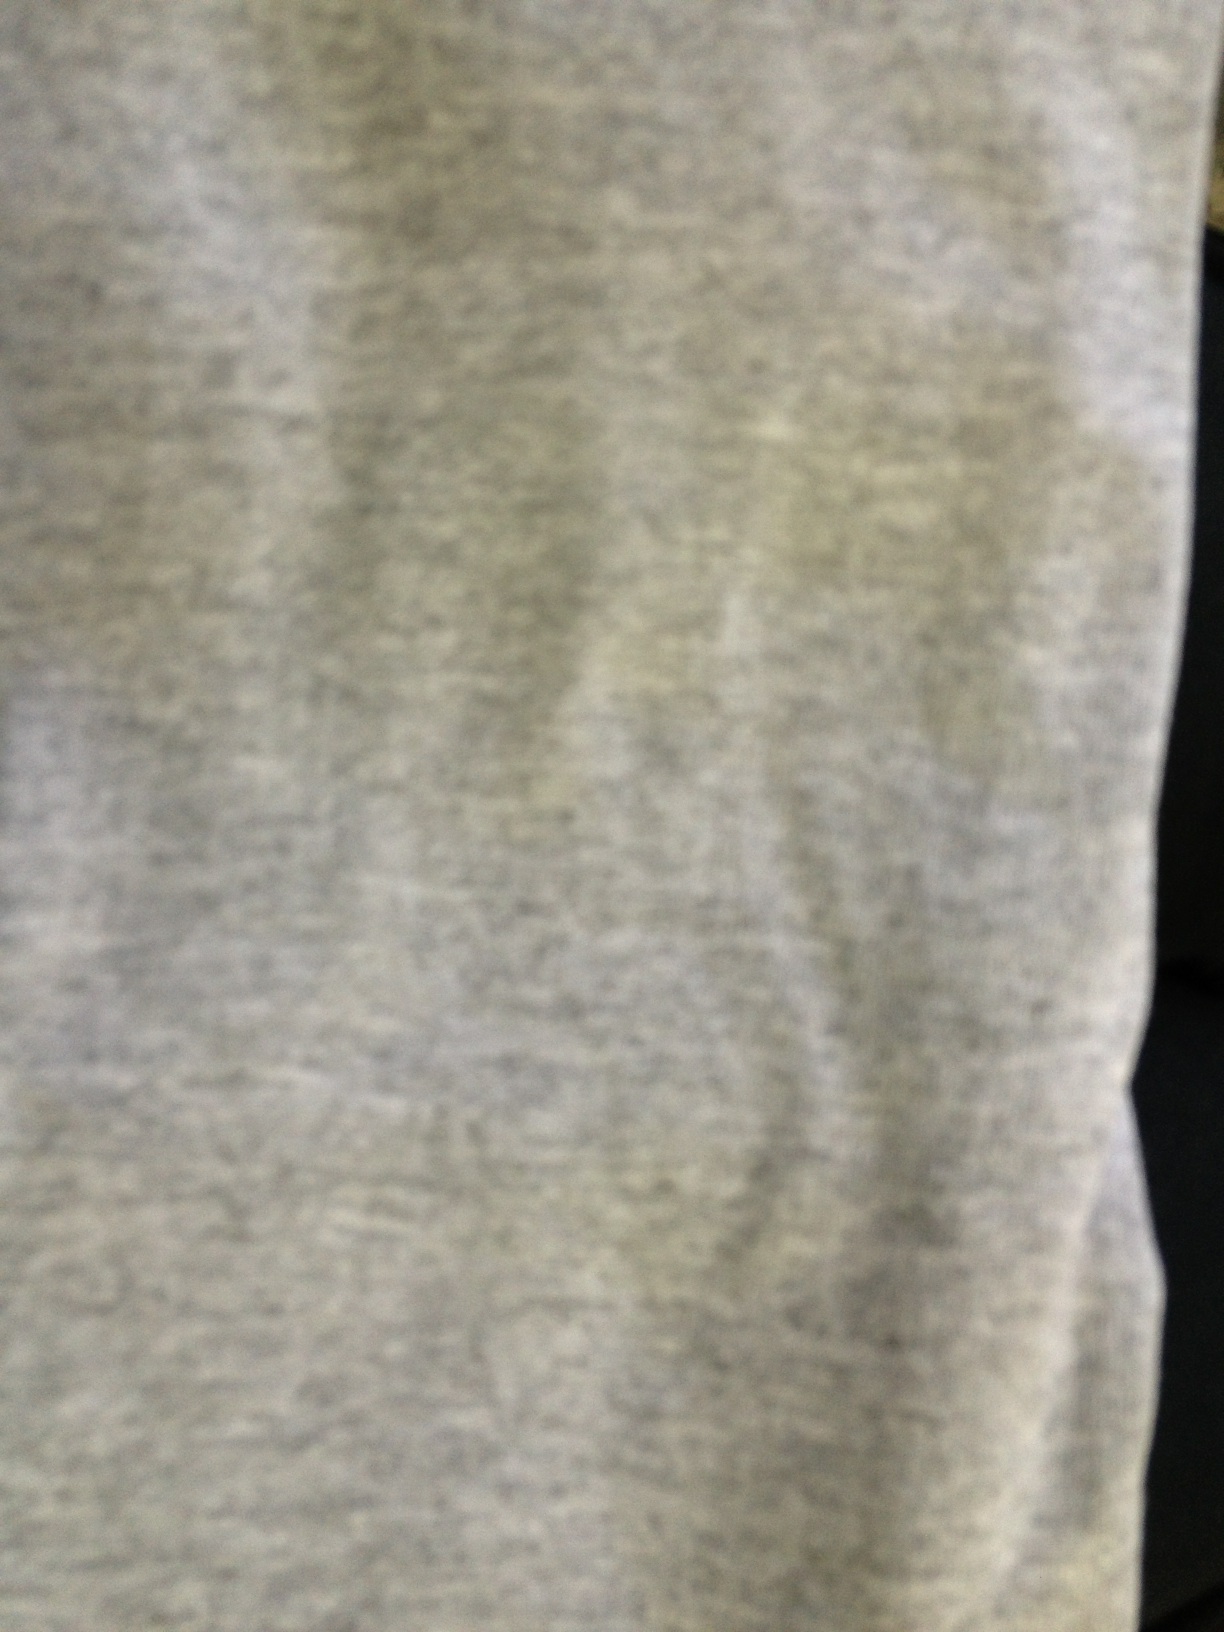Question: What color is this?
Answer: grey